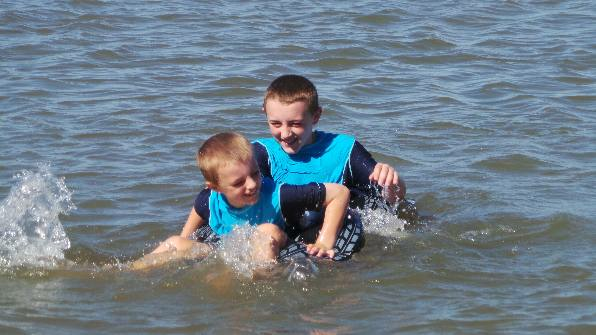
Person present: Yes